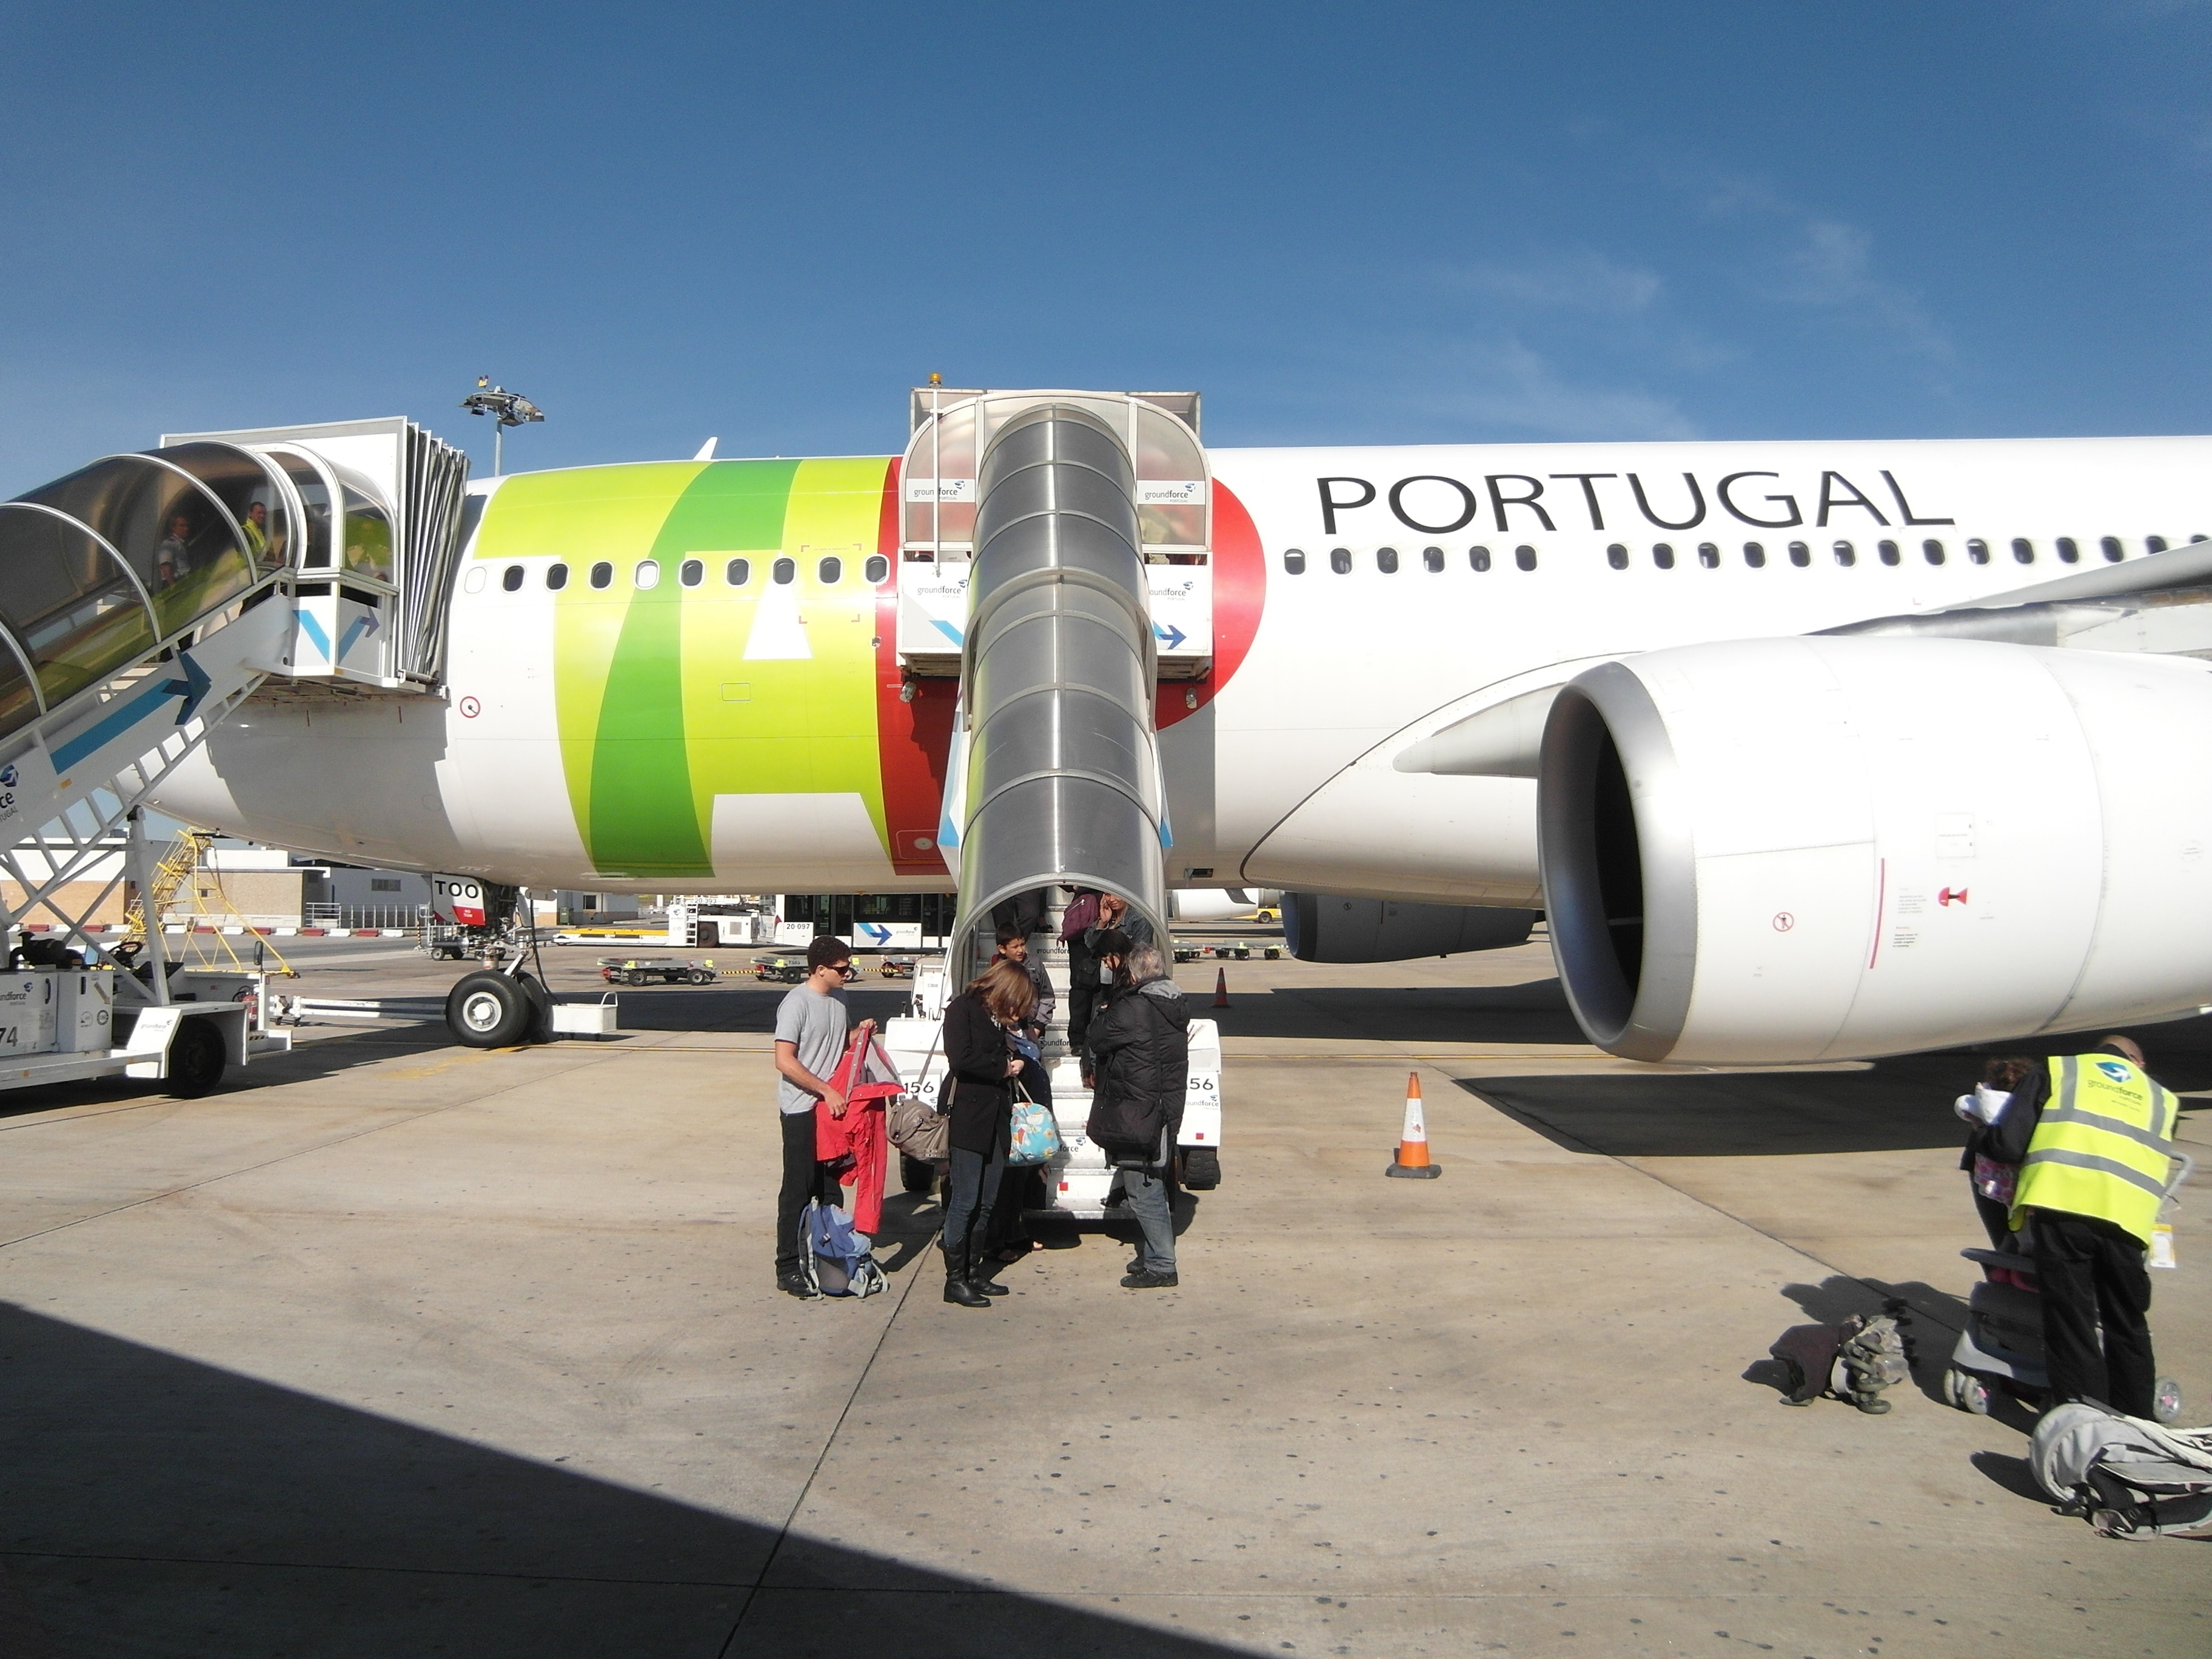
fly, travel, airplane, aircraft, vehicle, airline, aviation, flight, holiday, holidays, boarding, airliner, portugal, airbus, air force, boeing 777, boeing 767, atmosphere of earth, wide body aircraft, narrow body aircraft, aerospace engineering, aircraft engine, airbus a320 family